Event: Nepal Earthquake
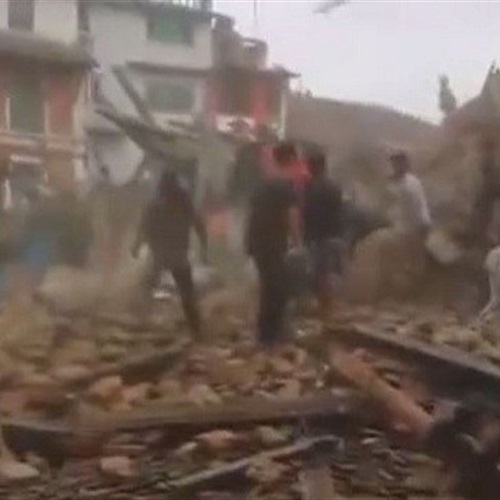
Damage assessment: damage